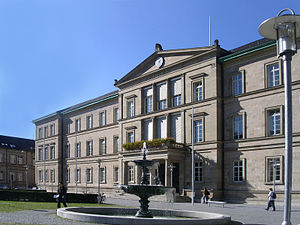
Eberhard Karls Universität Tübingen
Universitetets Neue Aula.
Eberhard Karls Universität Tübingen, undertiden også kaldet Eberhardina Carolina, er et statsligt universitet beliggende i Tübingen i delstaten Baden-Württemberg, Tyskland.